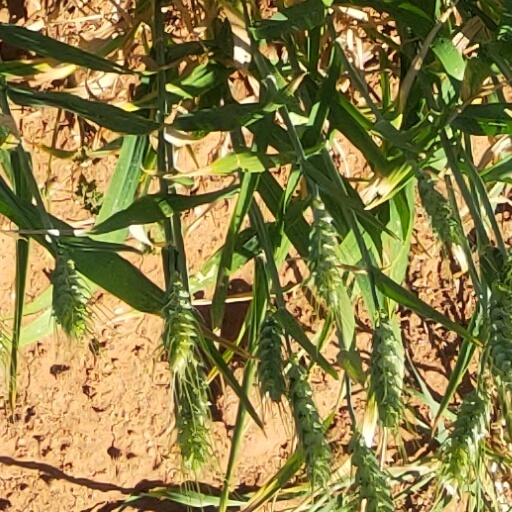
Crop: wheat